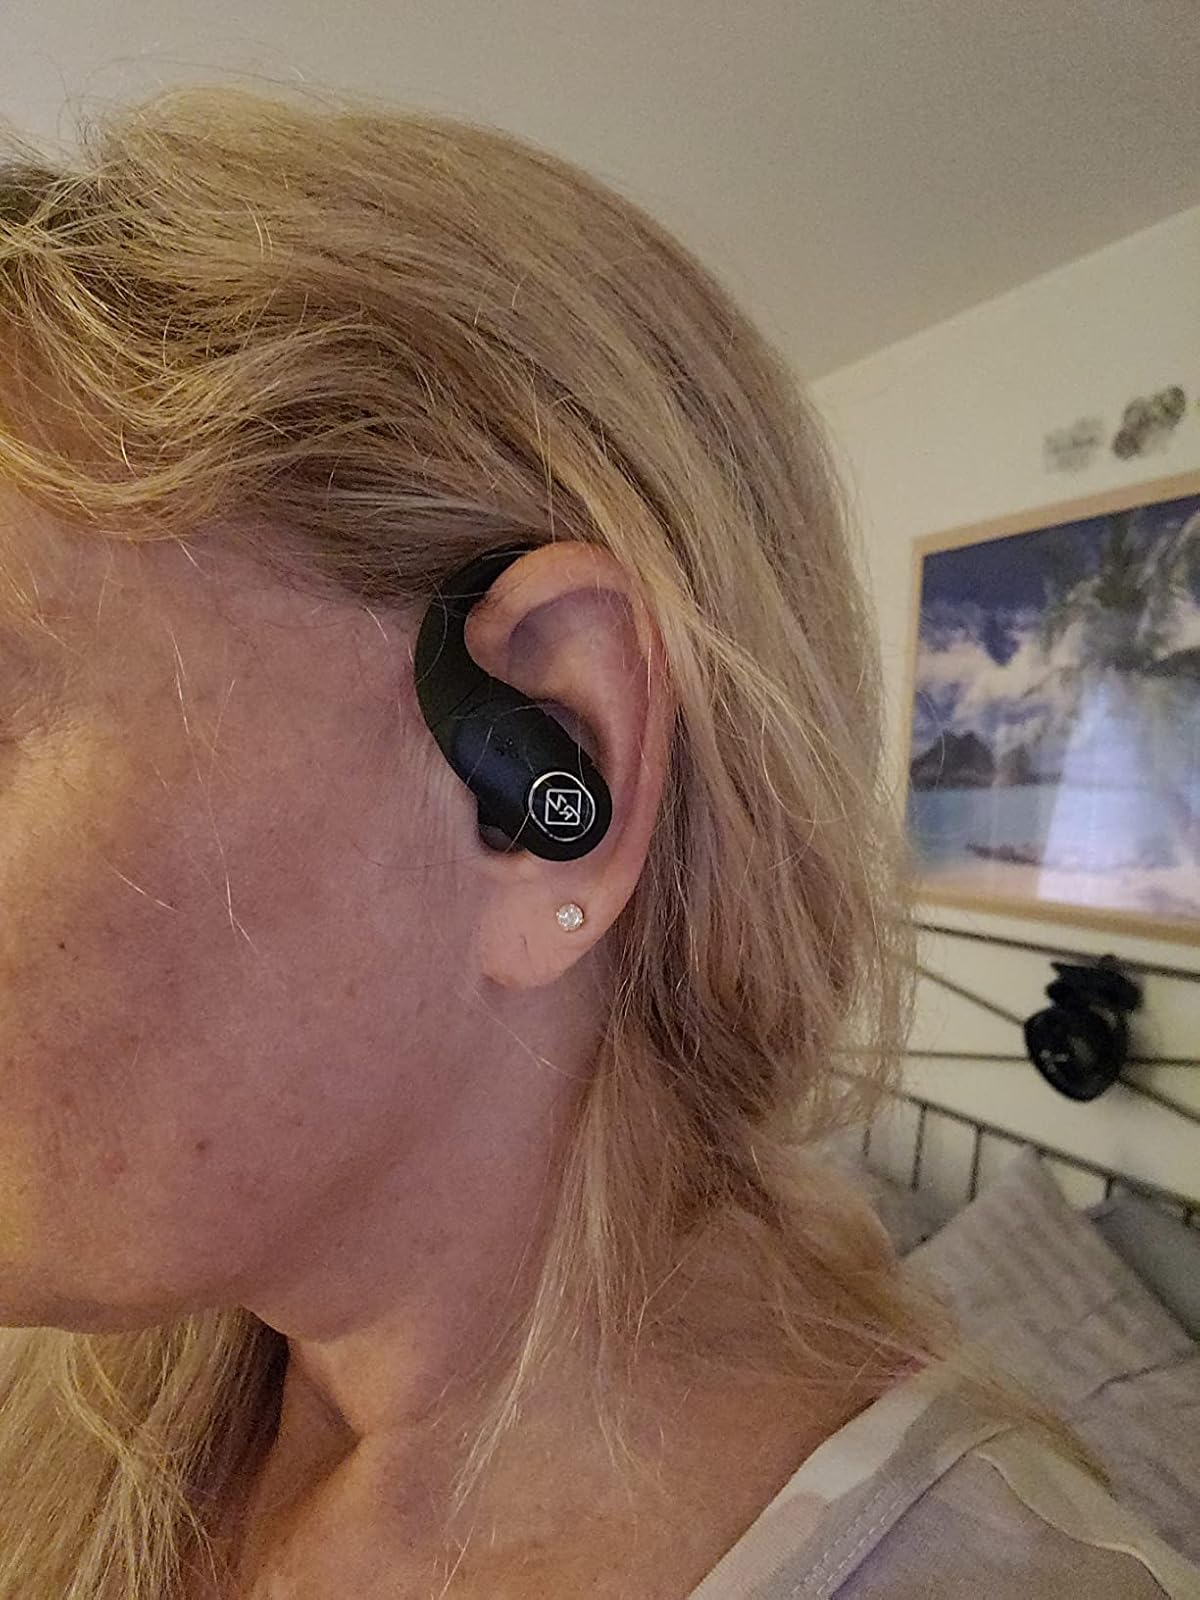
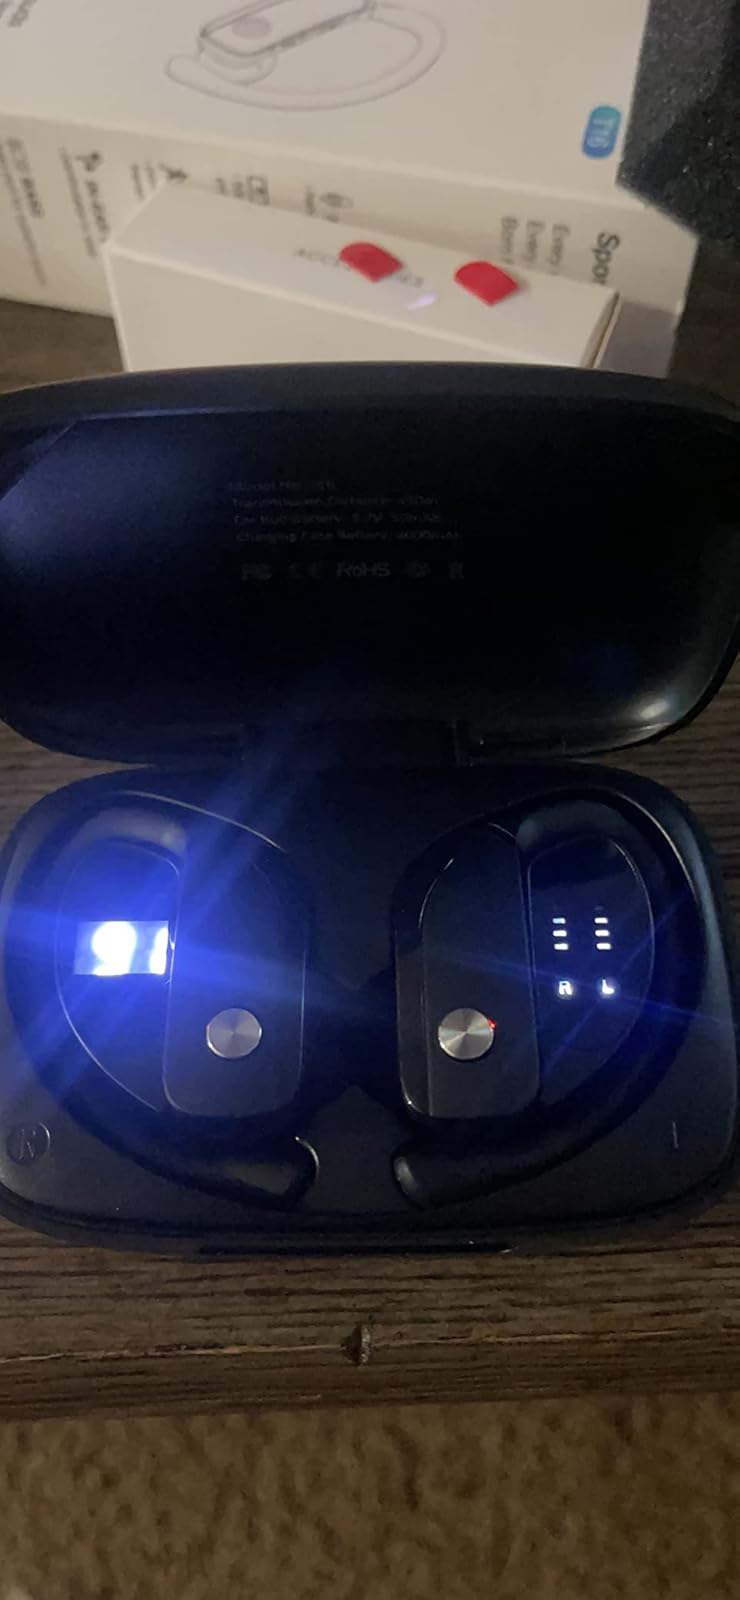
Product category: earbuds
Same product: no